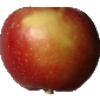
Label: braeburn_apple